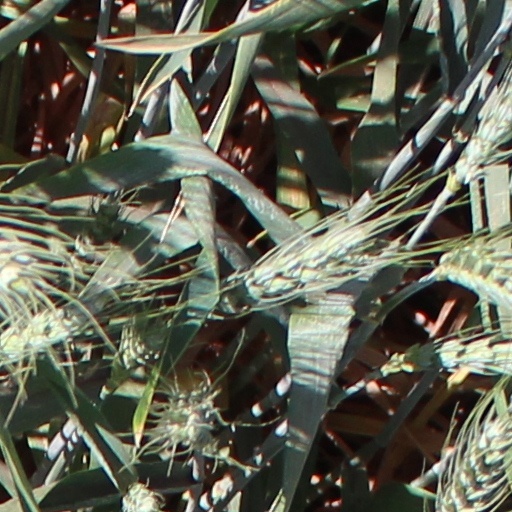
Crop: wheat